Chinedu Obasi

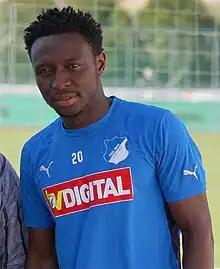
Obasi in 2009

Chinedu Ogbuke "Edu" Obasi (born 1 June 1986) is a Nigerian former professional footballer who played as a forward.